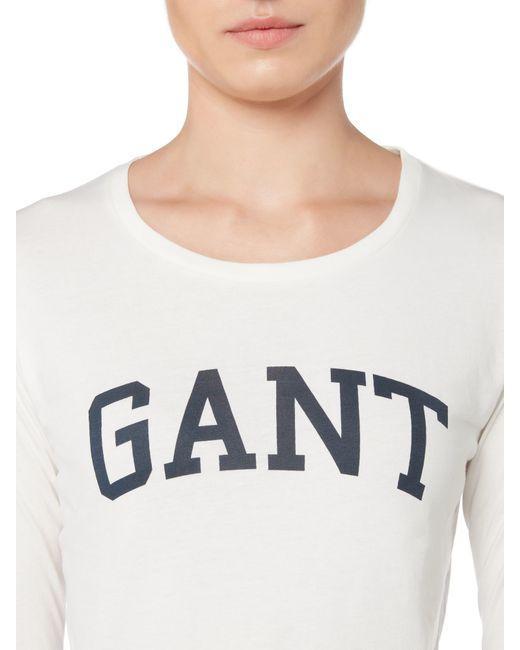
Baumwoll-T-Shirt mit Rundhalsausschnitt für Damen